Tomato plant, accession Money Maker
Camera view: bottom (45 deg); turntable rotation: 120 degrees
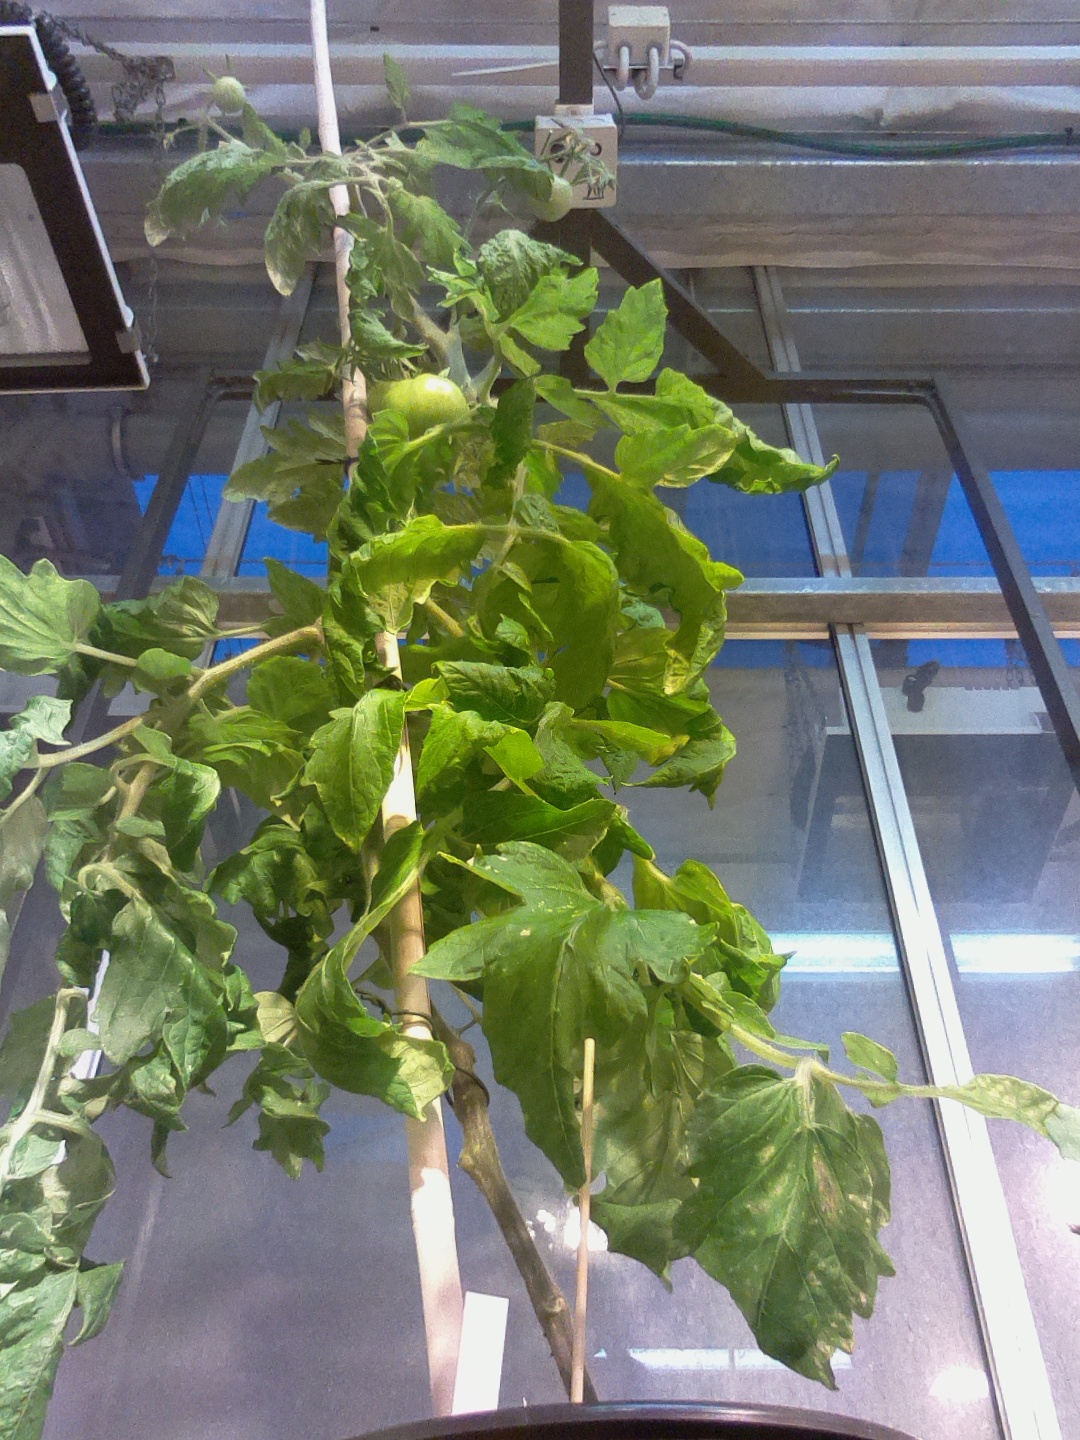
BBCH growth stage 79: 90% -100% of final fruit size